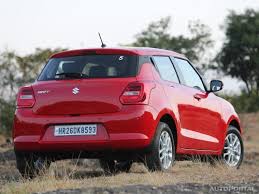
Label: noambulance